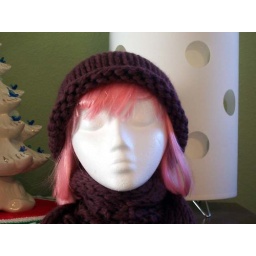
May hat from the Rowan Big Wool book in shade 42.